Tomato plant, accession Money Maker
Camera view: vertical (180 deg); turntable rotation: 300 degrees
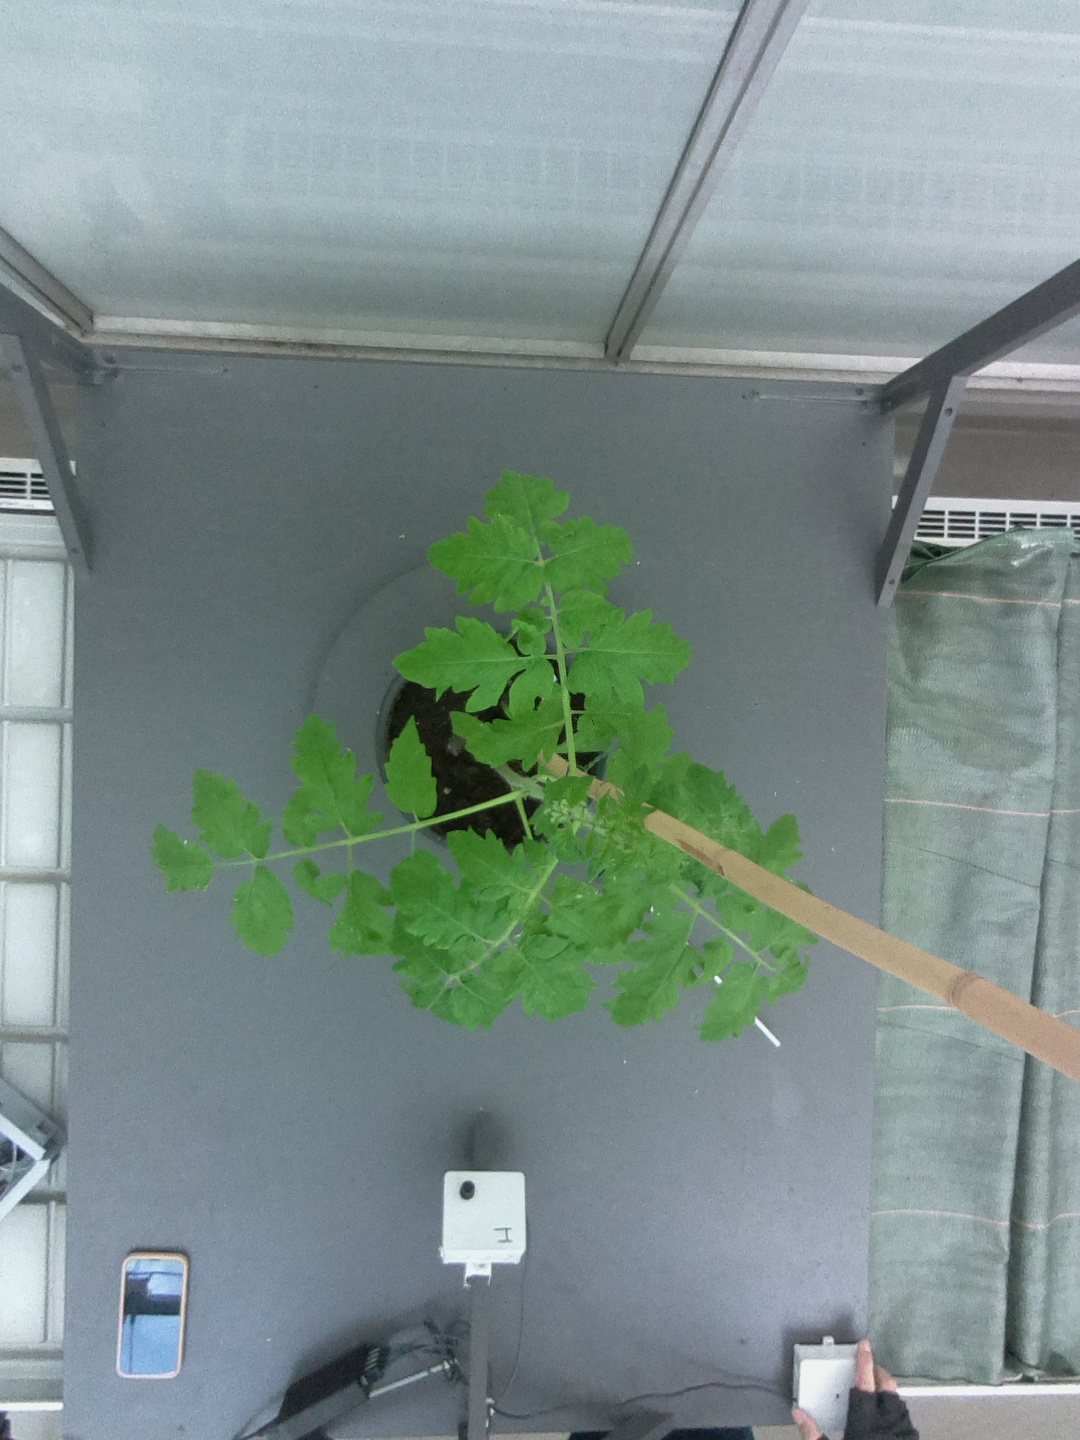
BBCH growth stage 13: 6 of true leaves visible